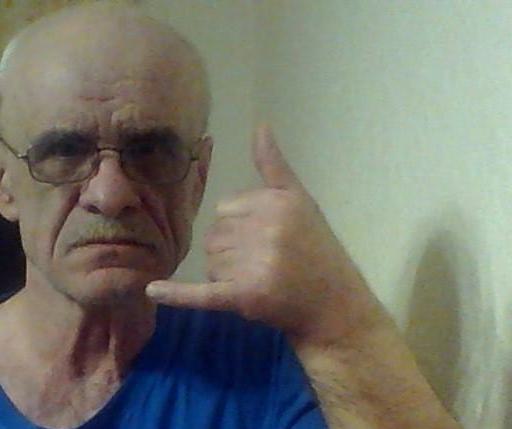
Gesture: call